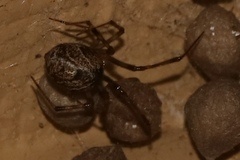
Species: Parasteatoda_tepidariorum